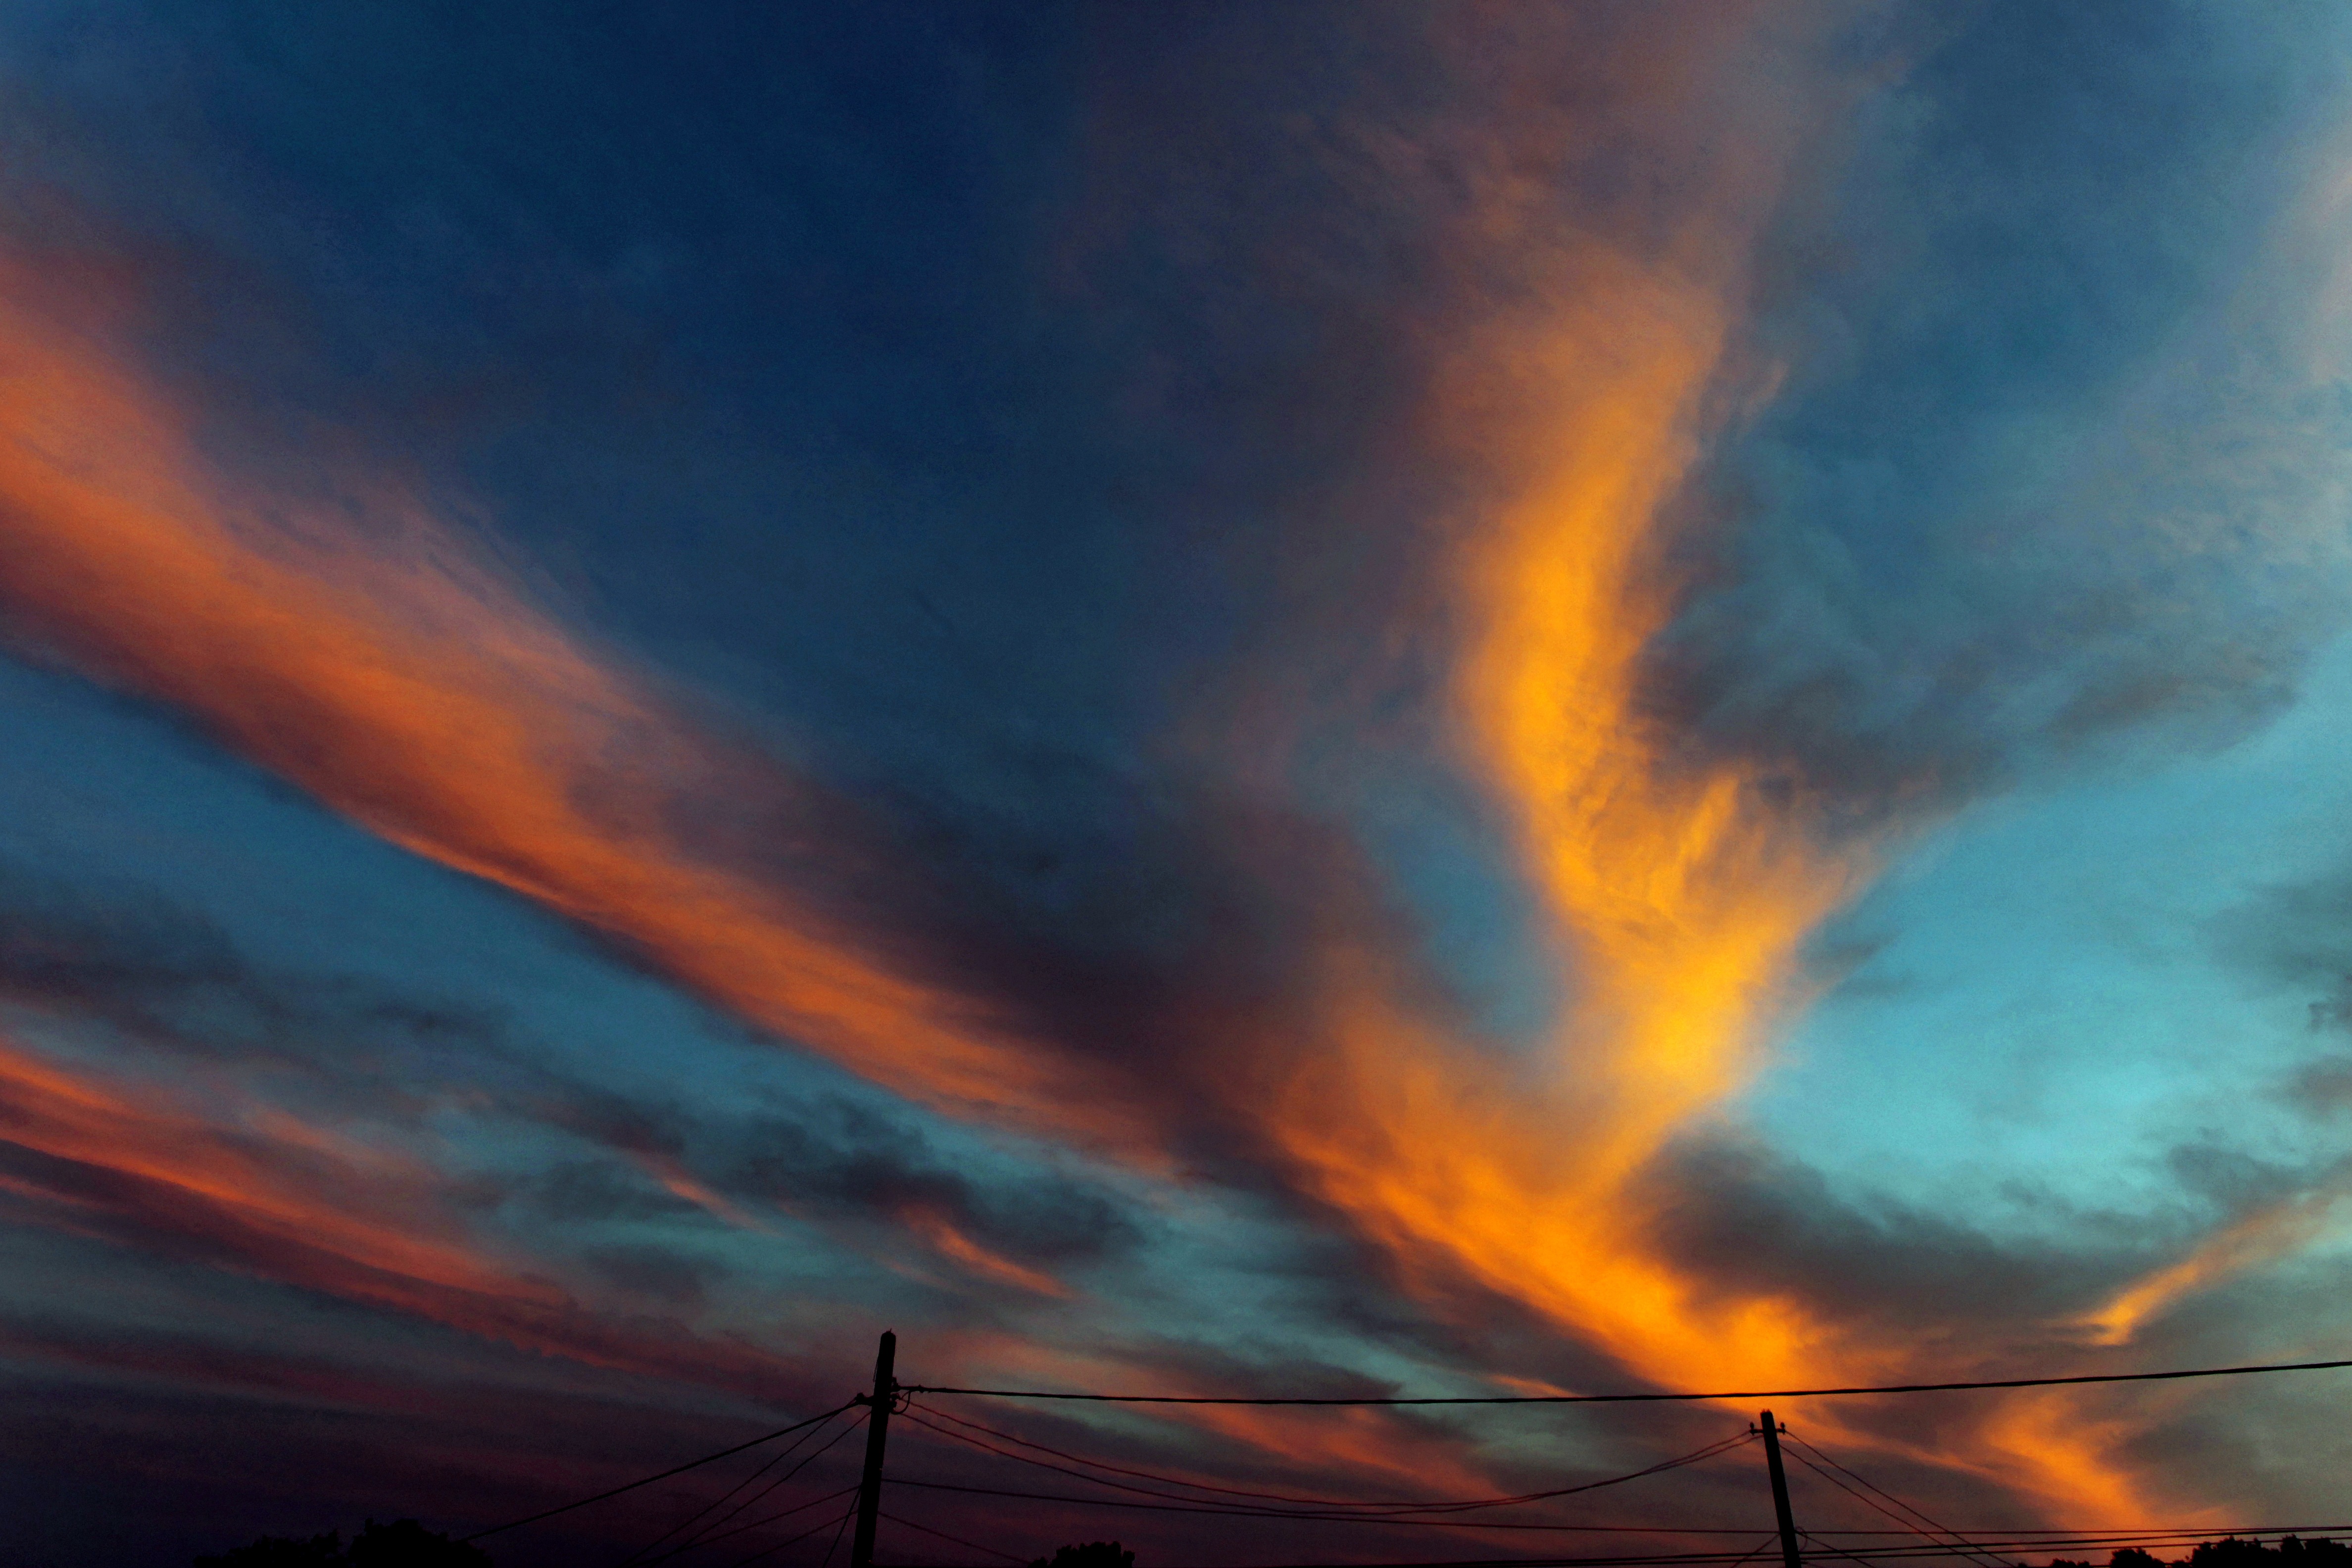
nature, horizon, cloud, sky, sunrise, sunset, sunlight, dawn, atmosphere, dusk, evening, outdoors, clouds, vivid, vibrant, afterglow, meteorological phenomenon, red sky at morning